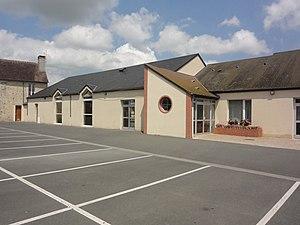
Fyé (Sarthe) salle polyvalente
Fyé est une commune française, située dans le département de la Sarthe, en région Pays de la Loire. La proximité de la ville d'Alençon, au nord, permet toutefois à Fyé d'avoir des relations importantes avec le département de l'Orne, dans la région Normandie. La commune est peuplée de 992 habitants.